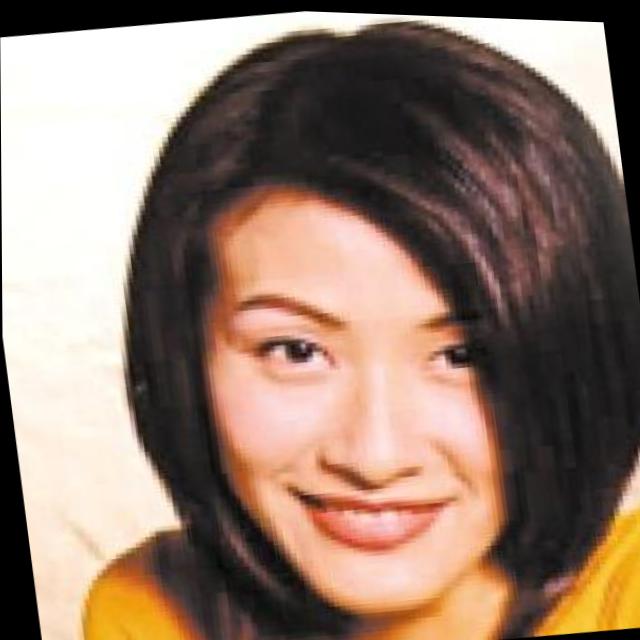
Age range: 21-44